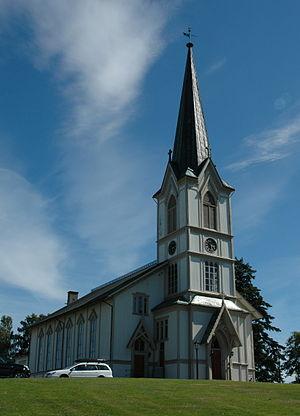
Lillesand est une kommune portuaire norvégienne située dans le comté d’Agder et la région du Sørlandet. Elle comptait 9 238 habitants au 1ᵉʳ janvier 2008, pour une superficie de 185 km².